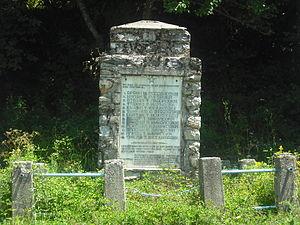
Cet article recense les monuments à la Seconde Guerre mondiale en Macédoine du Nord.